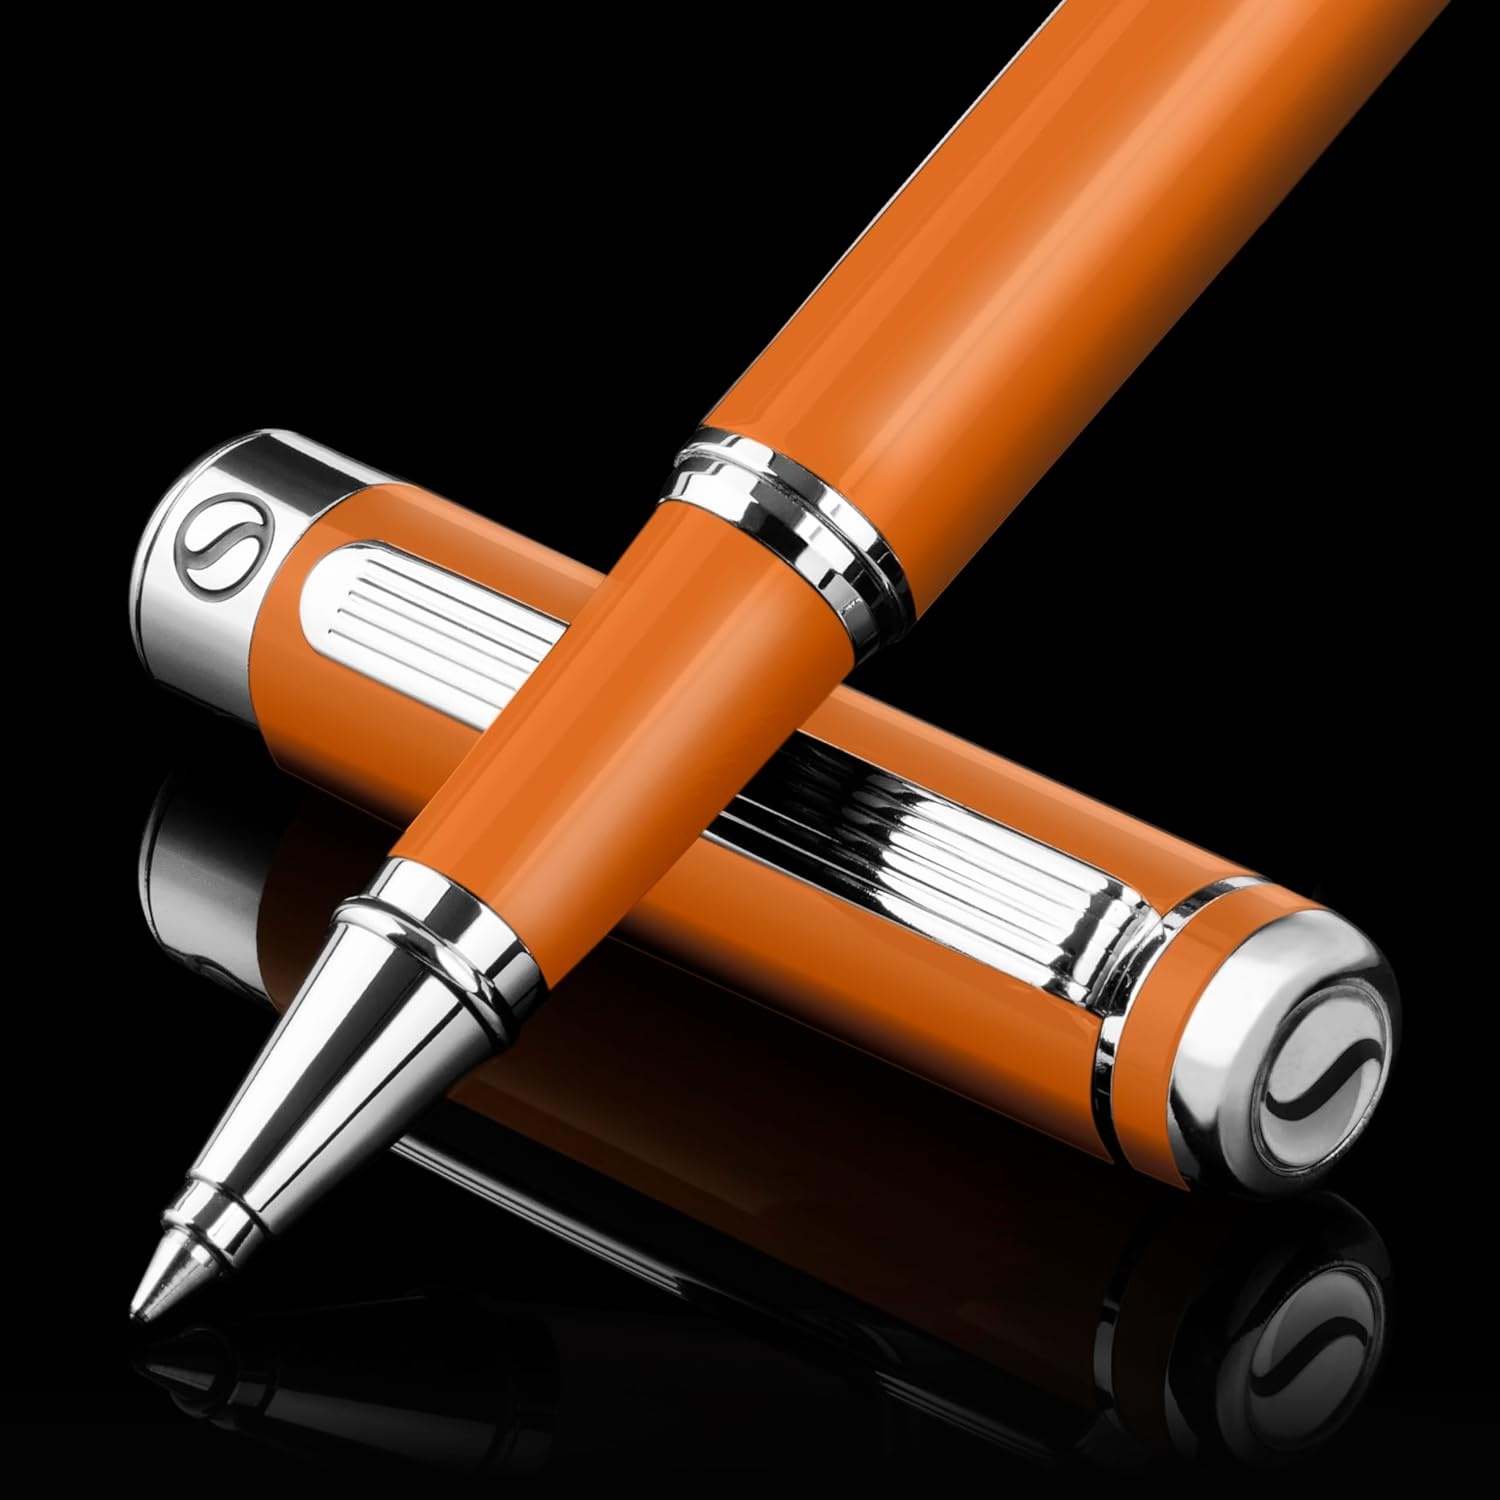
Scriveiner Orange Rollerball Pen - Stunning Luxury Pen With Chrome Finish, Schmidt Ink Refill, Best Roller Ball Gift Set for Men & Women, Professional, Executive Office, Nice Pens
Overview Brand : Scriveiner Color : --Orange Ink Color : Black Age Range (Description) : Adult Material : Brass About this item Enjoy the feel of a true luxury pen in your hand – Stunning luxury rollerball pen by Scriveiner. Premium quality and understated luxury from a boutique British brand. Transcribe your thoughts effortlessly – We use the Schmidt liquid ink system from Germany which allows your pen to glide smoothly across any type of paper. This combines the ink feel of a fountain pen with the convenience of a ballpoint and gives a superior writing action to gel ink pens. Perfectly weighted and balanced for your writing comfort – this is a luxury pen designed for those who love to write every day. Impress your colleagues and your love ones – The pen comes in a beautiful presentation box making it the perfect gift. Whether as a casual or executive pen, for work, office or personal use, your Scriveiner rollerball will be admired by those around you. Express elegance, sophistication and understated luxury – Scriveiner pens are designed in London, England and share the timeless attributes of classic British design. Buy with total confidence – Incredible customer service and money back guarantee.
Brand: Scriveiner
Category: Office Supplies > Office Instruments > Writing & Drawing Instruments > Pens & Pencils > Pens > Rollerball Pens